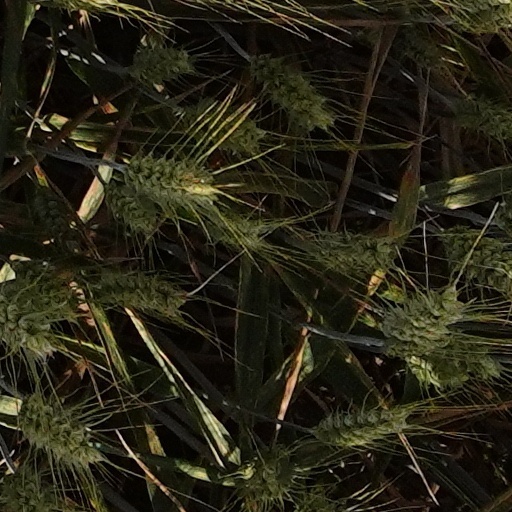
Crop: wheat